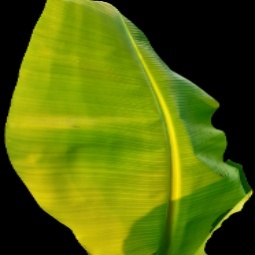
Label: Zinc